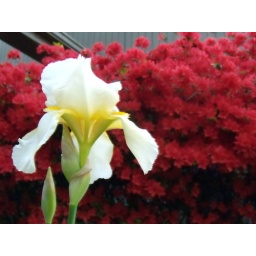
White flower in a sea of red